1940 Greek Football Cup final

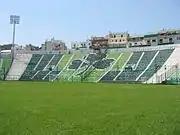
Leoforos Alexandras Stadium.

This was the third Greek Cup final held at Leoforos Alexandras Stadium, after the 1932 and 1939 finals. (Leoforos also hosted the replay match of the 1933 final between Ethnikos Piraeus and Aris).